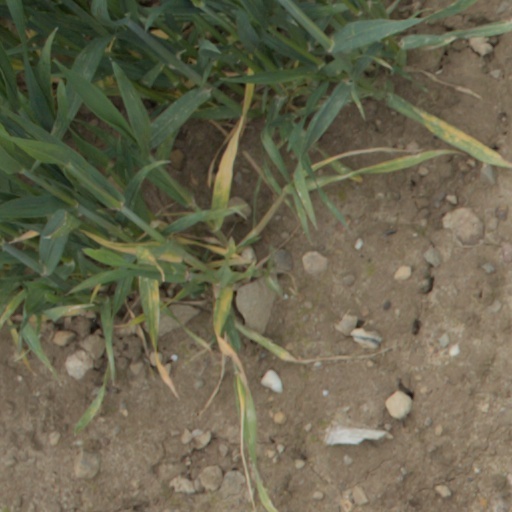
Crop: wheat